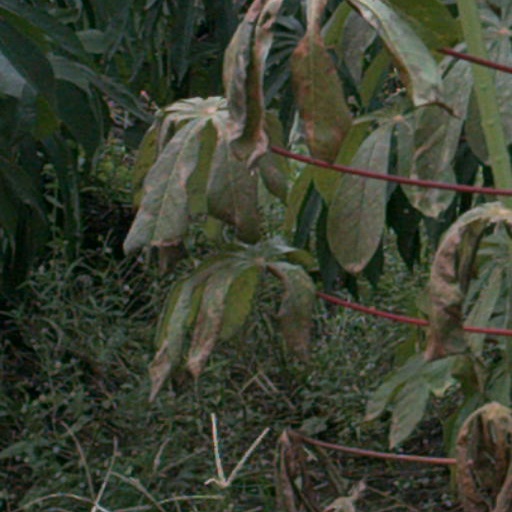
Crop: cassava